1981 Buffalo Bills season

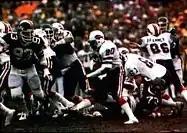
Bills' running back Joe Cribbs ("middle") rushes the ball against the Jets in the 1981 AFC wild card game.

The 1981 Buffalo Bills season was the franchise's 12th season in the National Football League, and the 22nd overall.